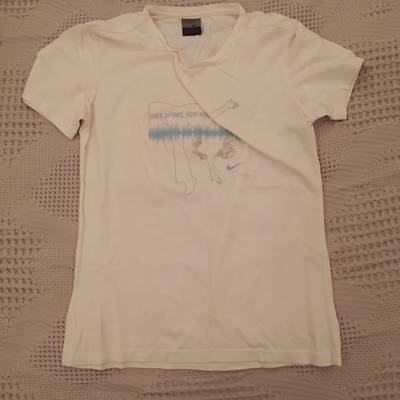
Waste category: clothes